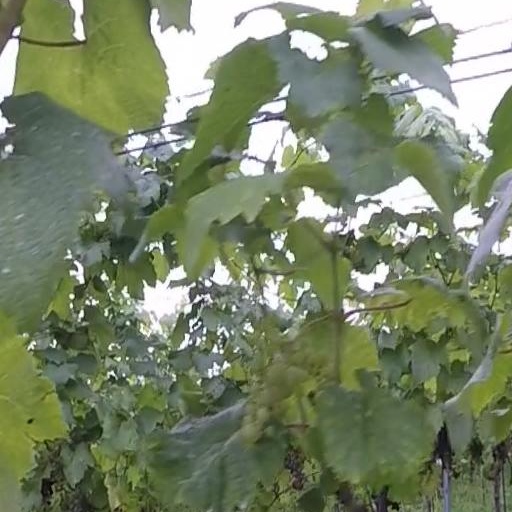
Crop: grape